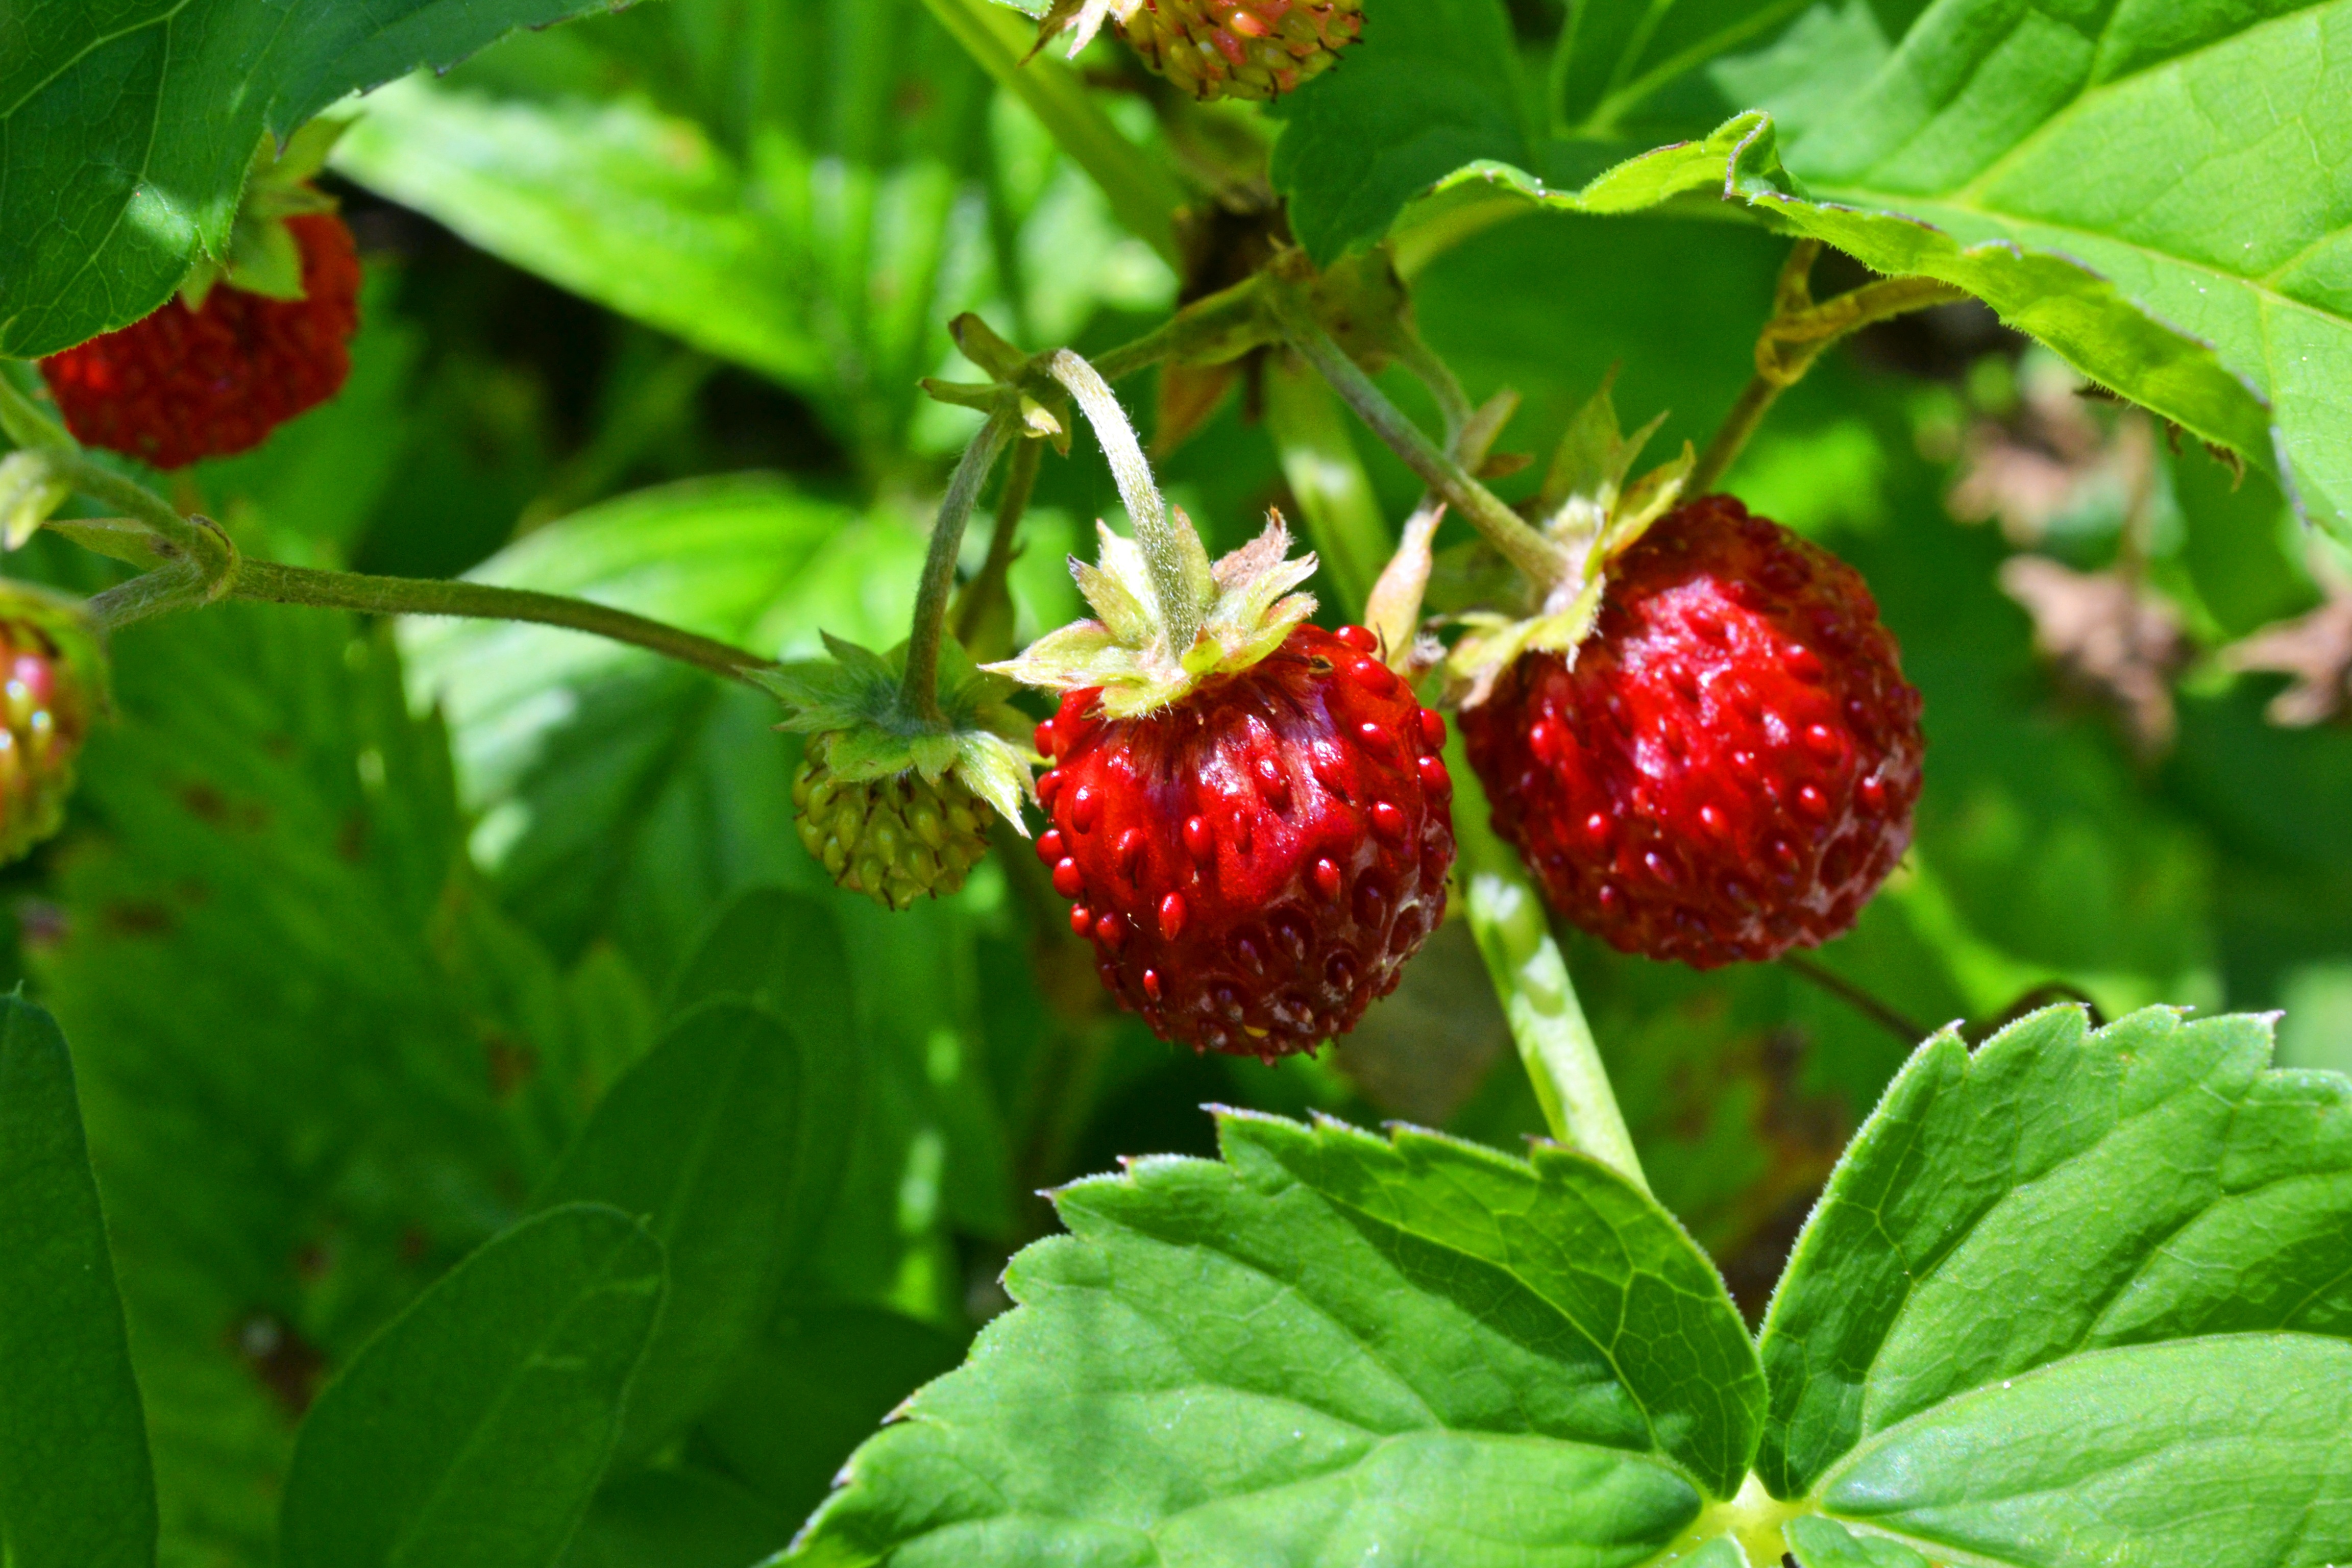
plant, fruit, berry, flower, food, produce, healthy, blackberry, strawberry, shrub, strawberries, vitamins, bio, flowering plant, wild strawberries, land plant, loganberry, wine raspberry, tayberry